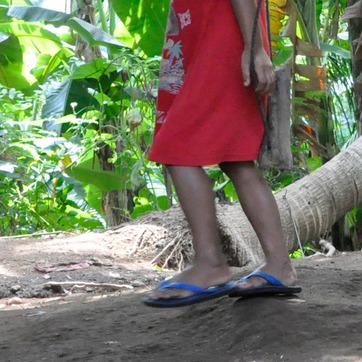
Material: skin